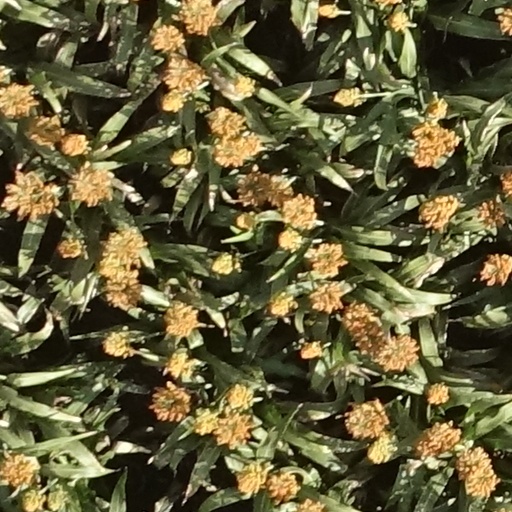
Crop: sorghum